Fraxinus excelsior

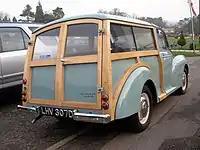
Morris Minor Traveller with ash frame, 1960

Ash was extensively used in the construction of early aircraft, and is, or has been used in the construction of some motor vehicles such as Morgan and Morris Traveller.